Wharncliffe Woodmoor 1, 2 & 3 Colliery

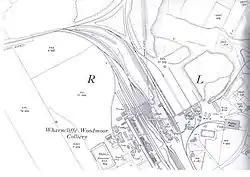
Wharncliffe Woodmoor map 1932

Wharncliffe Woodmoor 1, 2 and 3 colliery (part of Wharncliffe Woodmoor Colliery Company Ltd, the Wharncliffe Woodmoor Colliery Company was formed in 1873 when it purchased the New Willey Colliery, which had been sunk in 1871)